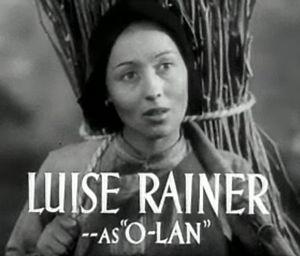
Visages d'Orient ou La Terre chinoise est un film américain réalisé par Sidney Franklin, avec des scènes supplémentaires non-créditées tournées par Victor Fleming et Gustav Machatý, sorti en 1937. Il s'agit d'une adaptation du best-seller La Terre chinoise de Pearl Buck.